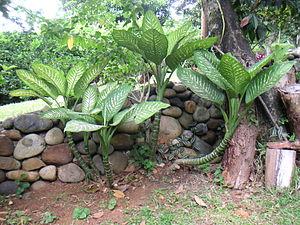
Dieffenbachia est un genre de plantes de la famille des Araceae. Ce sont des plantes aux feuilles tachetées, appelées aussi cannes des muets dans le langage courant. Bien qu'elles soient toxiques dans toutes les parties de la plante, notamment par le latex qui s'écoule quand on la coupe, certaines espèces sont couramment cultivées comme plantes d'appartement. Leur attrait tient essentiellement dans leur feuillage panaché et une bonne résistance dans des locaux peu lumineux et secs. Ces dieffenbachias sont déclinés en de nombreux cultivars par sélection horticole.